Arnold River (New Zealand)

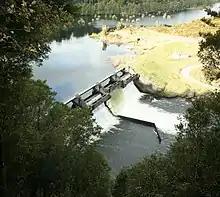
Arnold Power Station weir dam

The Arnold Power Station is on the river close to its confluence with the Grey. TrustPower, which operates the current hydroelectric station, has a proposal for another hydro-electricity scheme on the river.